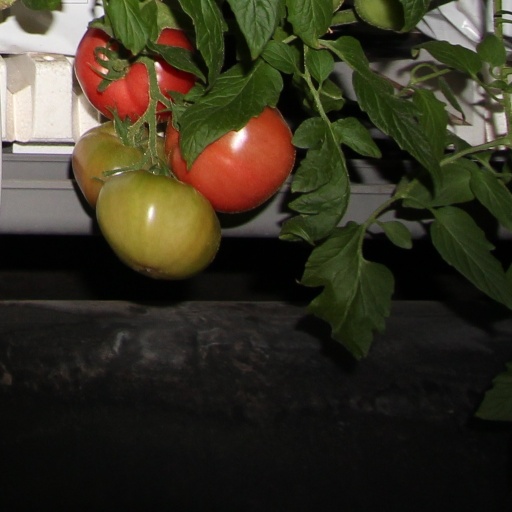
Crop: tomato